Macombs Dam Bridge

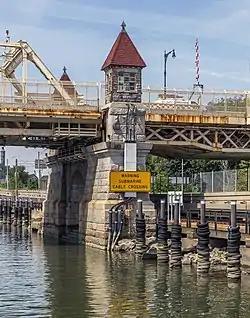
One of the stone end piers

The Macombs Dam Bridge includes a swing bridge over the Harlem River, pivoting around a small masonry island in the middle of the river. The swinging span is the oldest remaining swing bridge in New York City that retains its original span. According to the New York City Department of Transportation (NYCDOT), which maintains the bridge, it is the city's third-oldest major bridge still in operation. It is variously cited as being long. It has four lanes for vehicular traffic and a sidewalk on each side for pedestrians. The roadway measures wide and the sidewalks measure wide. The total width of the deck, including additional space for supports and railings, is .